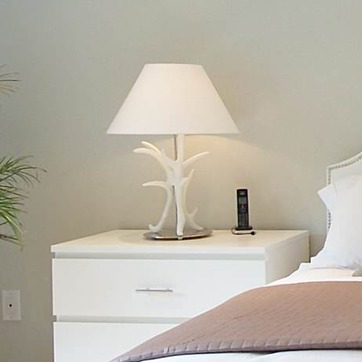
Material: ceramic